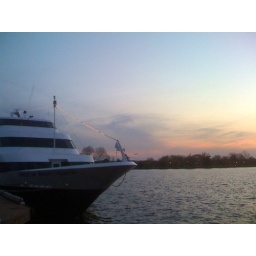
hanging down by the river with the lil boats